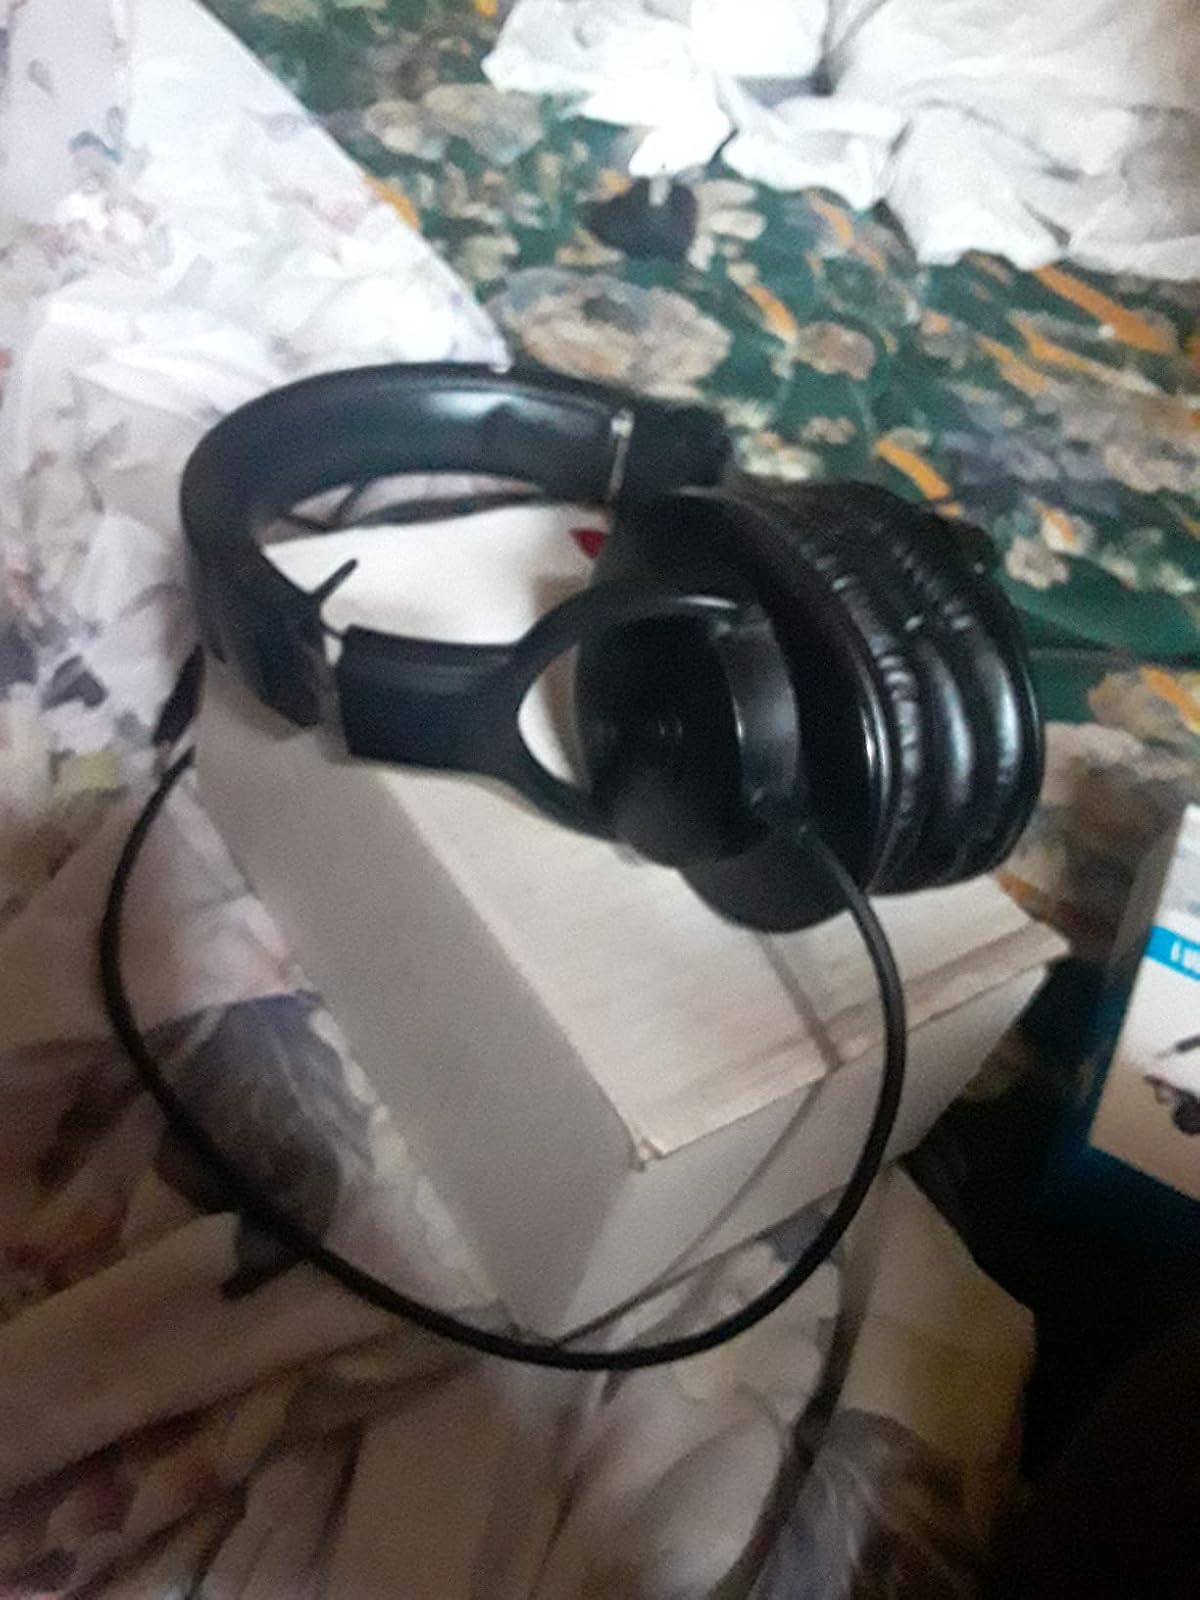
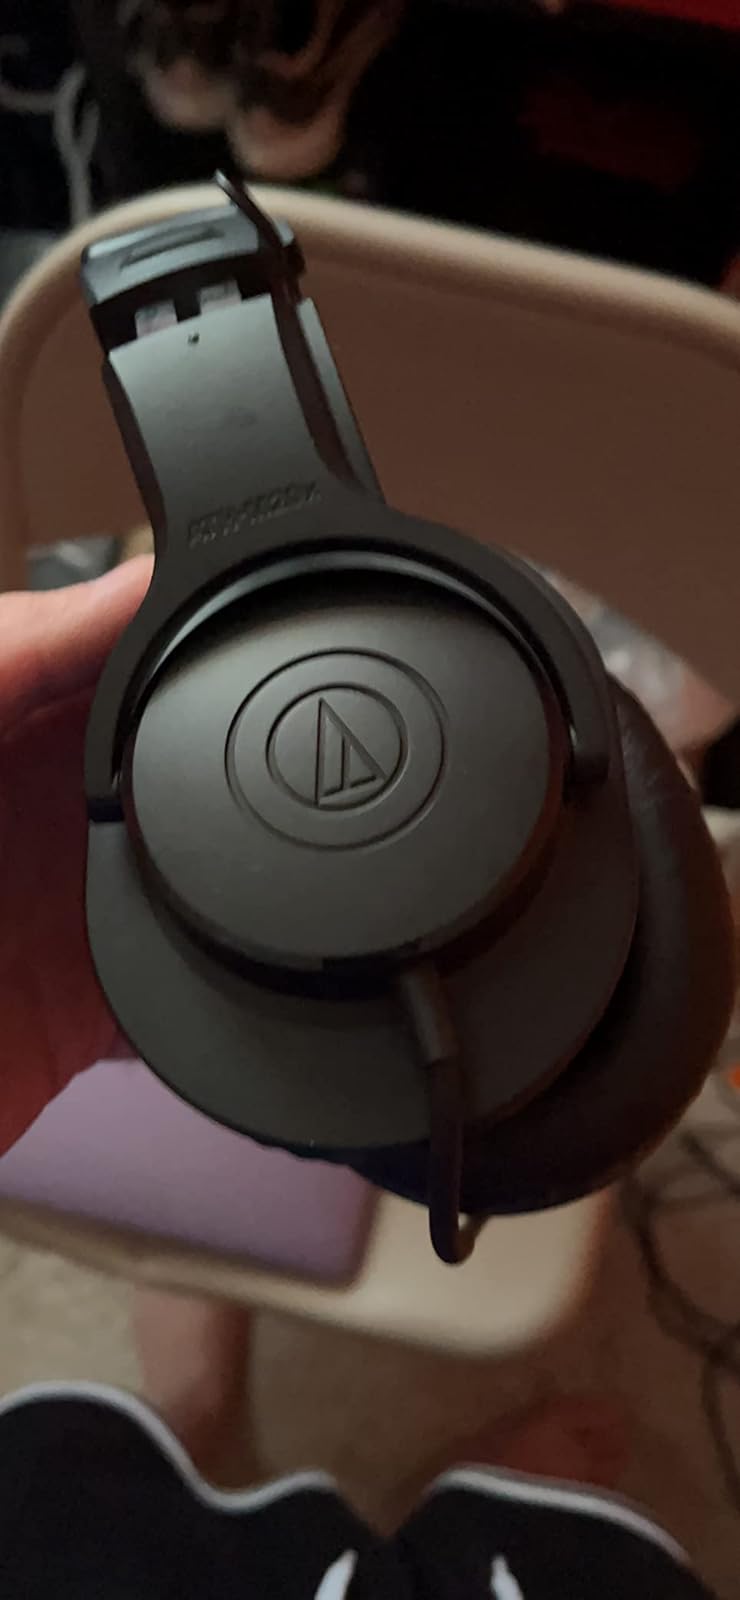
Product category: headphones
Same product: yes